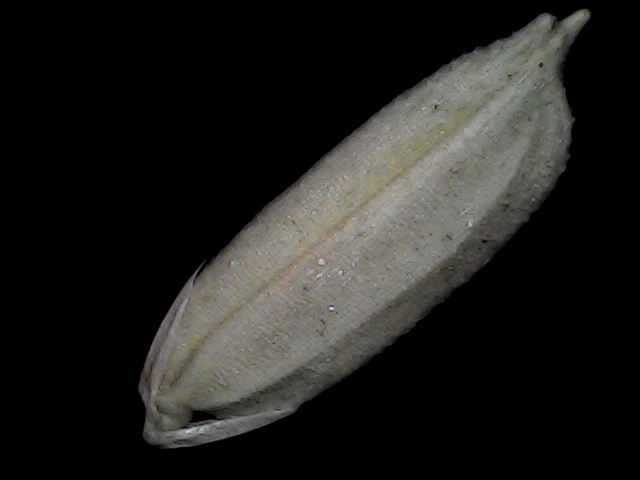
Rice variety: Bd79